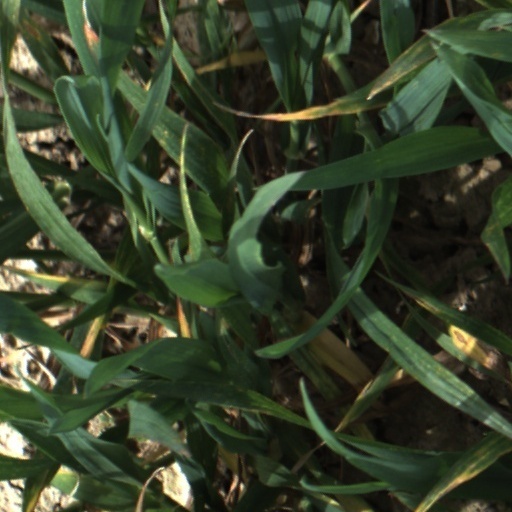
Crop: wheat